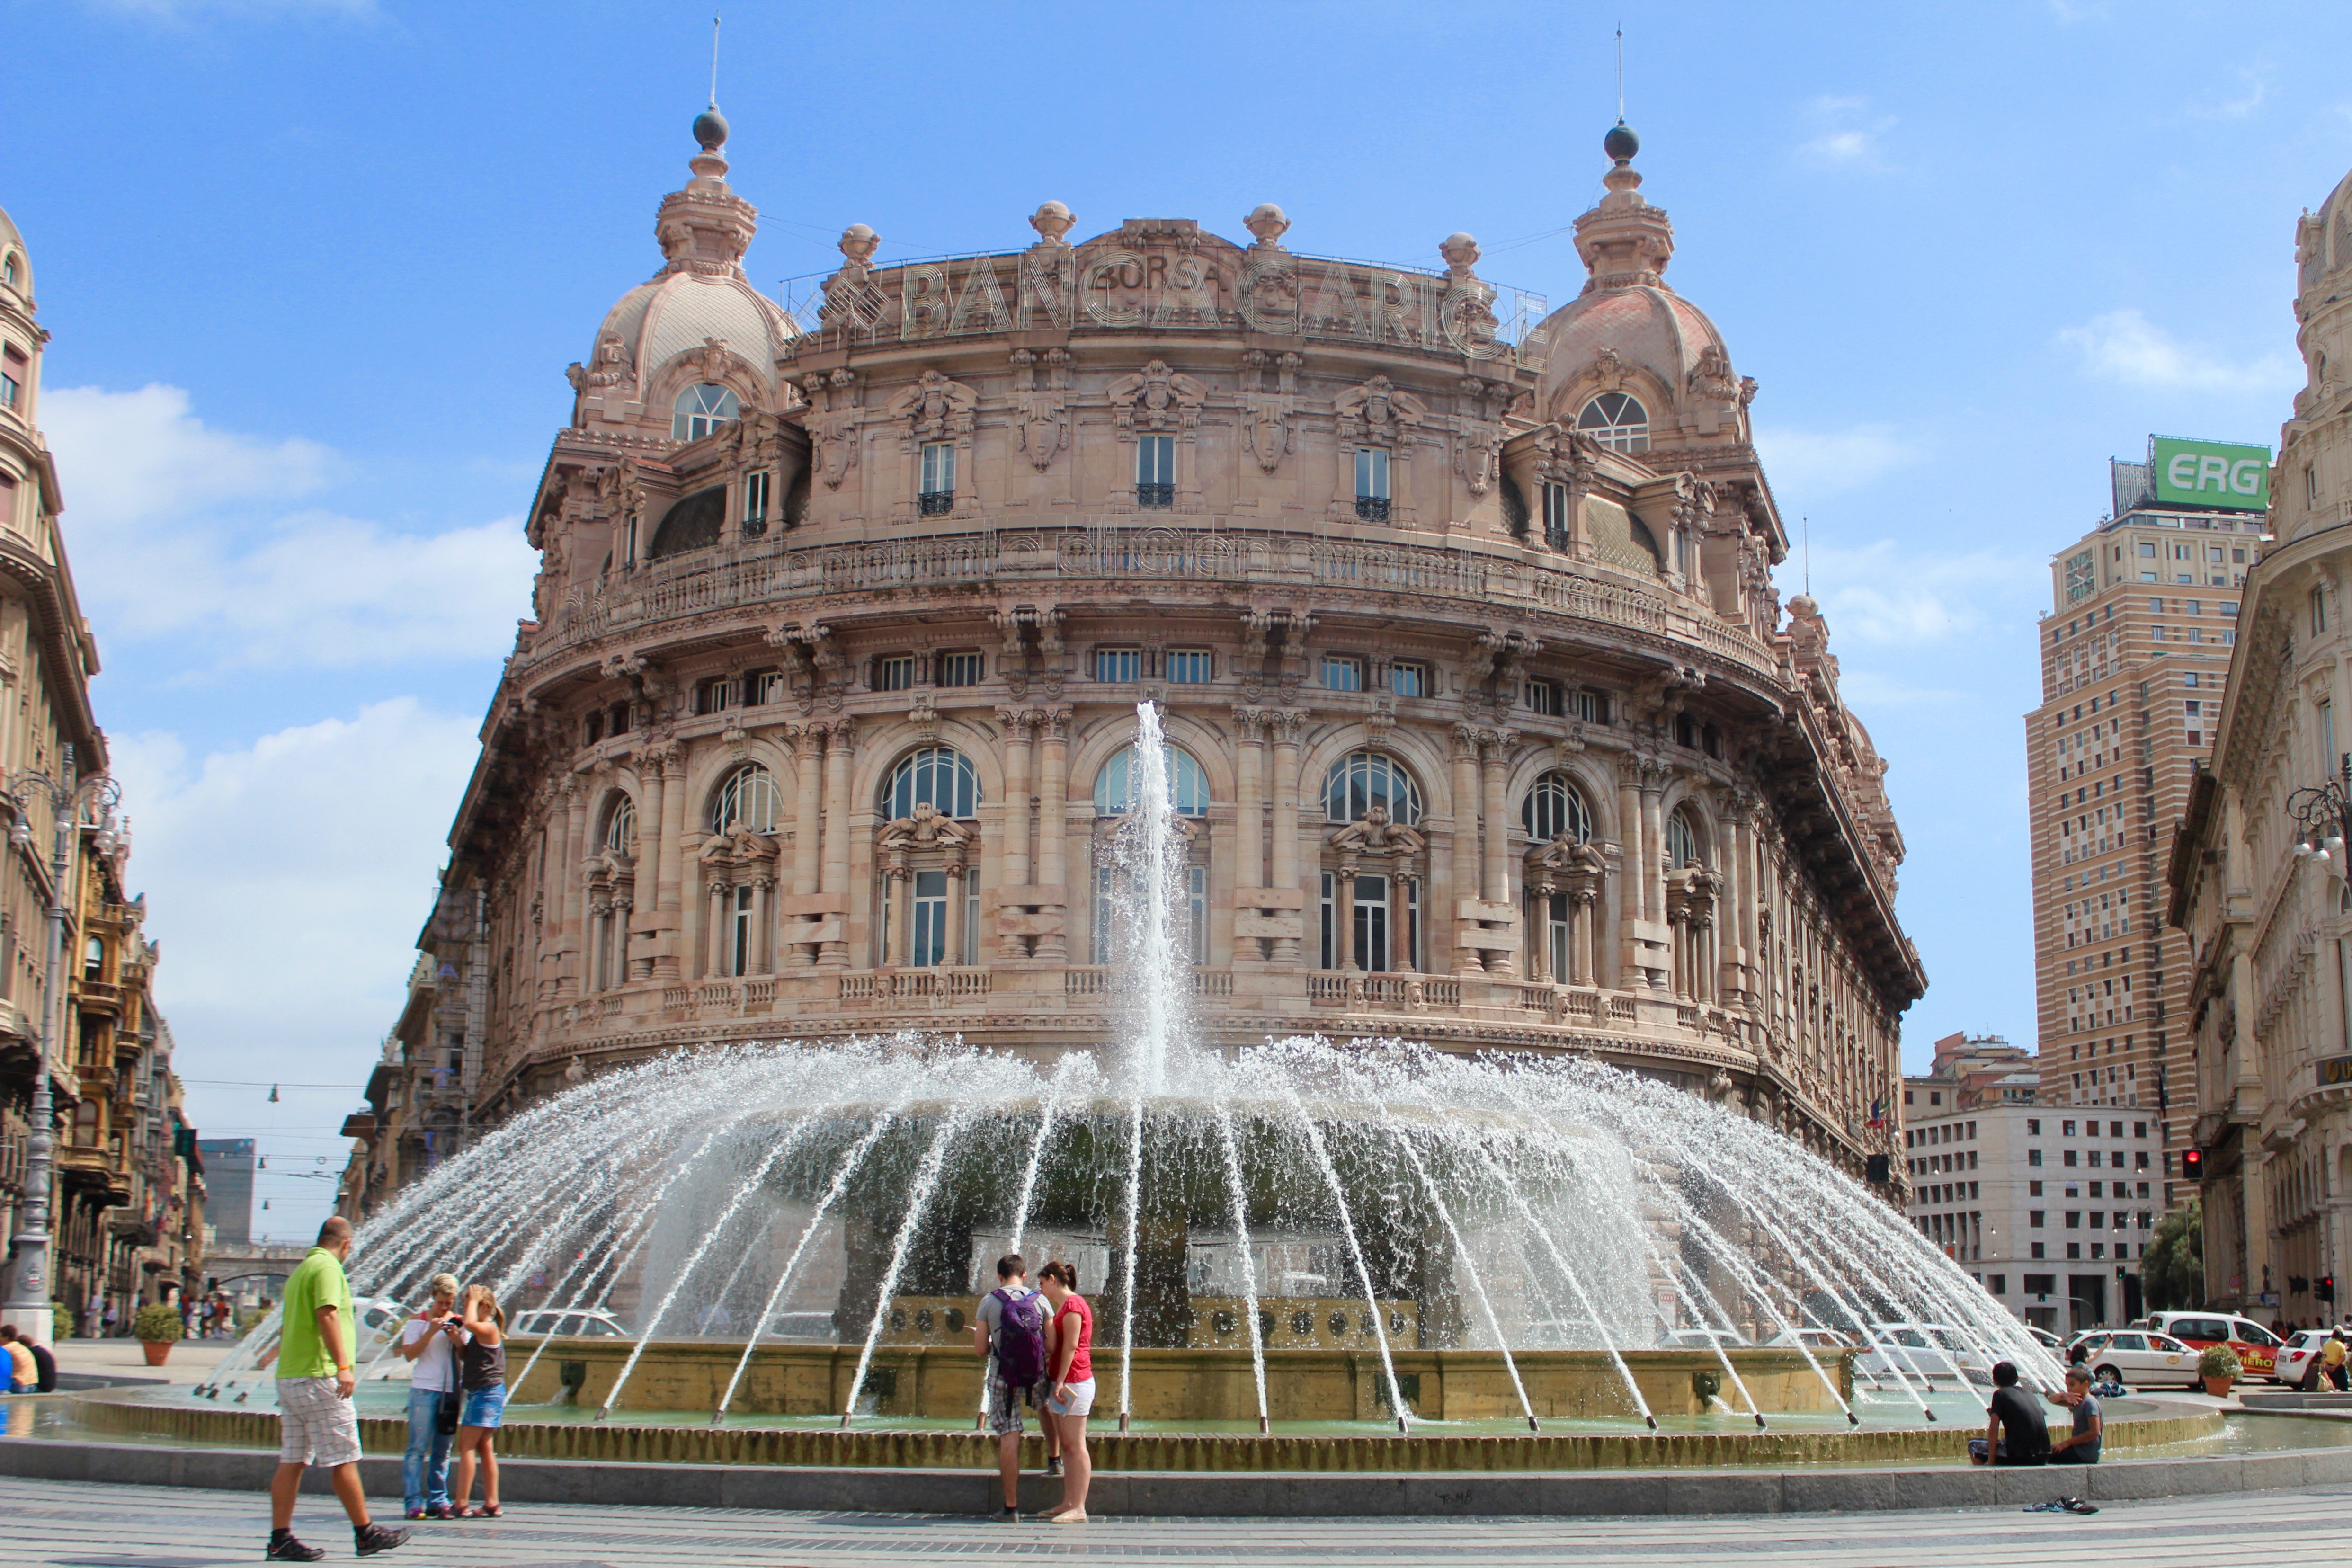
architecture, building, palace, city, monument, arch, construction, plaza, bag, landmark, italy, facade, cathedral, tourism, source, fountain, town square, basilica, dome, water feature, historic site, genoa, human settlement, ancient roman architecture